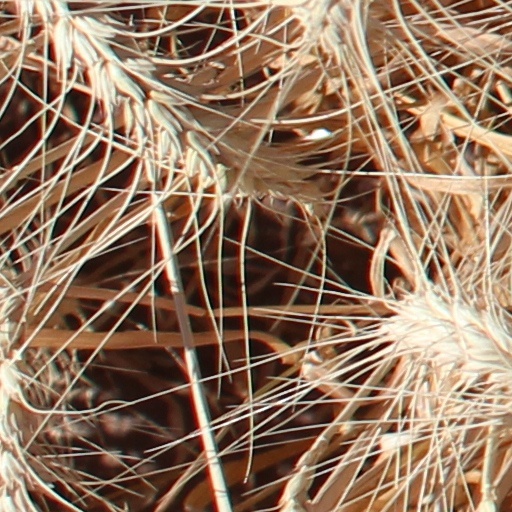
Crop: wheat